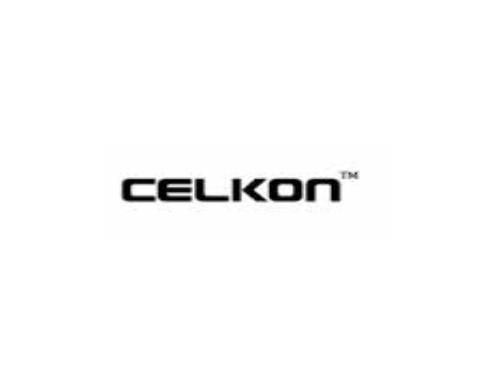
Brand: Celkon
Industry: Electronic